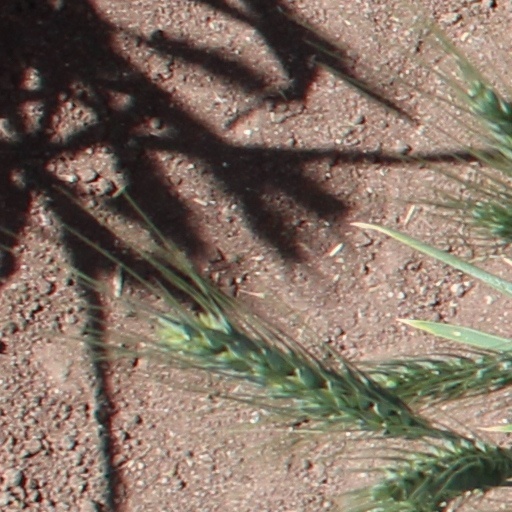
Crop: wheat